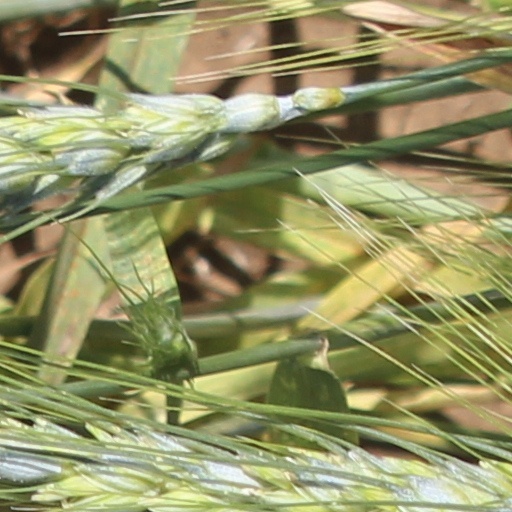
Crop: wheat